Business.hr

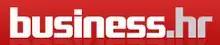

Business.hr was a Croatian business newspaper and website based in Zagreb active between late 2005 and late 2014. The newspaper was published in compact format and was originally launched as a weekly, before becoming a daily newspaper in March 2008.